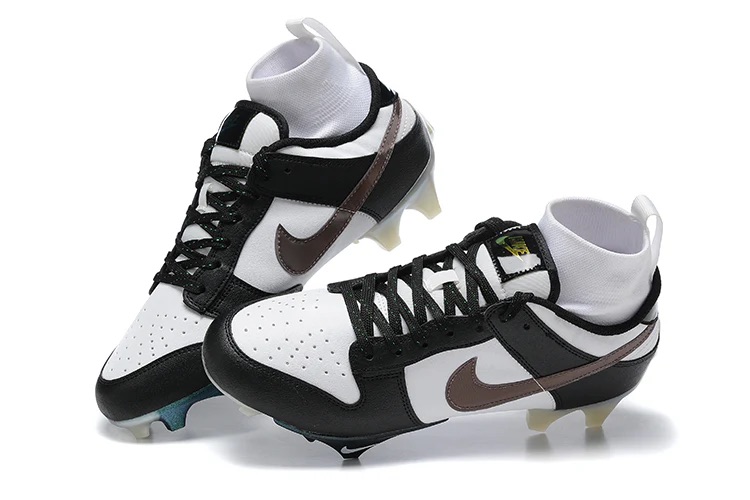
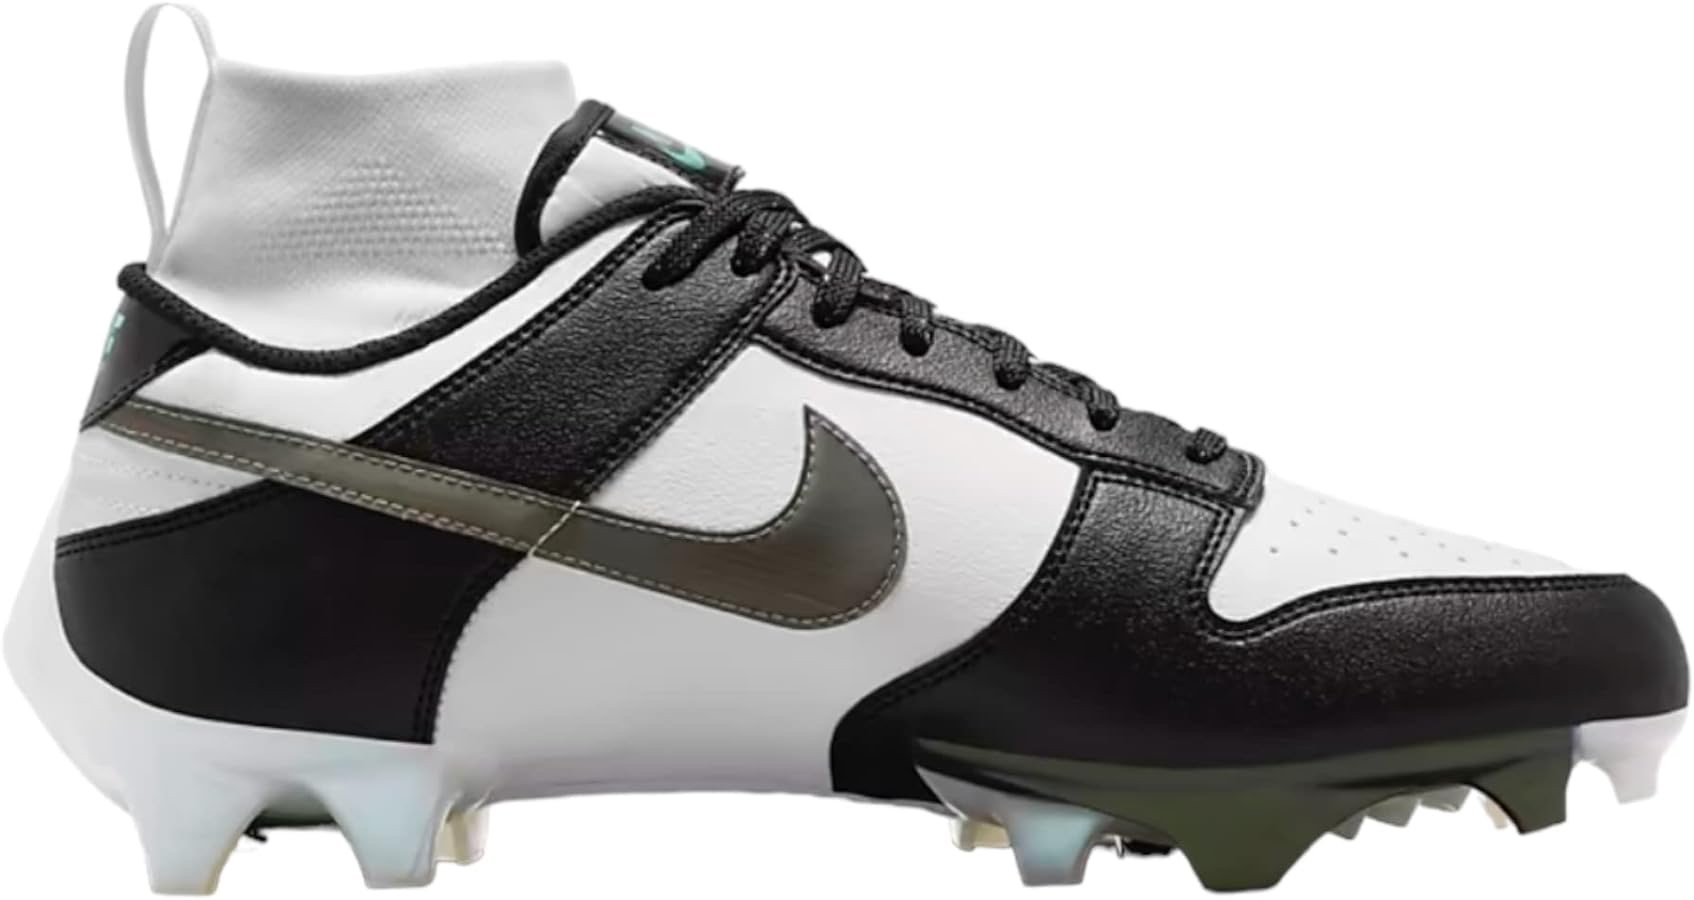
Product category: misc
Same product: yes